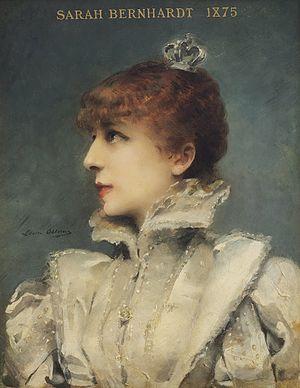
Sarah Bernhardt est une actrice française née entre les 22 et 25 octobre 1844 à Paris 5ᵉ et morte le 26 mars 1923 à Paris 17ᵉ. Elle est considérée comme une des plus importantes actrices françaises du XIXᵉ siècle et du début du XXᵉ siècle.